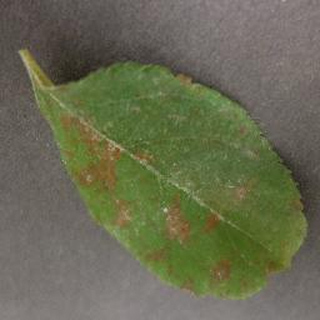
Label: apple_cedar_apple_rust